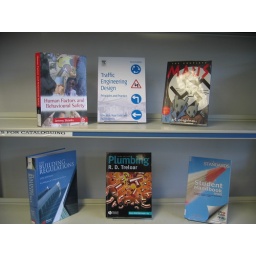
Move your mouse over each book cover and click on the link to search the library catalogue.